Temple of the Gadde

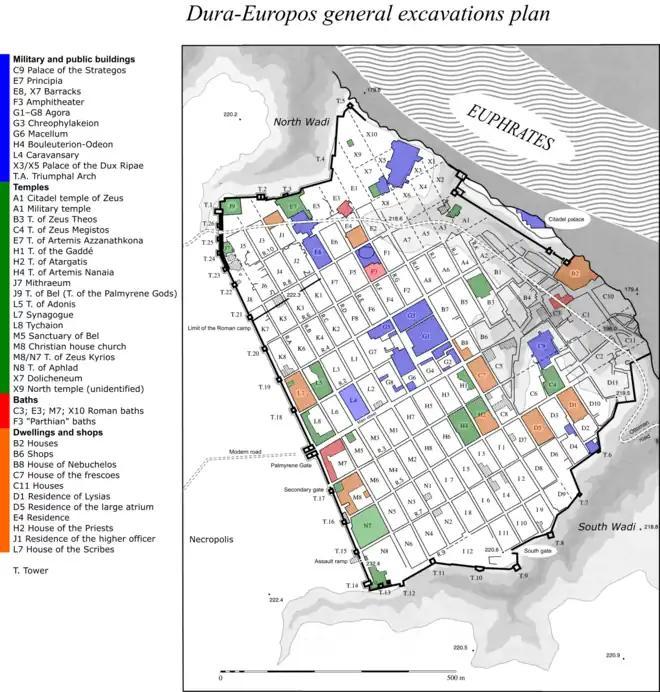
Dura-Europos general excavations plan, Temple of the Gadde is marked as H1

The city of Palmyra (also known as Tadmor, in Semitic languages) is located about 220 kilometers west of Dura-Europos. The oasis city flourished due to its participation in caravan trade. The presence of Palmyrenes in Dura-Europos is attested from 33 BCE onwards, where they lived as merchants or soldiers hired by the Roman army for their expert archery. Based on surviving text, the Temple of the Gadde was built by and for Palmyrenes living in or visiting Dura-Europos.